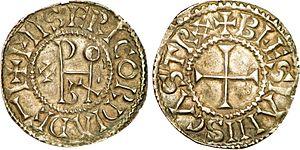
Nom de l'atelier/ville
Eudes ou Odon, né après 852 et mort le 3 janvier 898 à La Fère, comte de Paris et marquis de Neustrie, est un roi des Francs, premier roi de la dynastie des Robertiens.